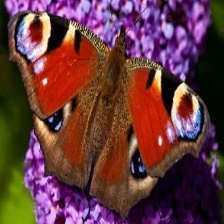
Species: PEACOCK
Butterfly family (ImageNet category): admiral